Modern Jewish historiography

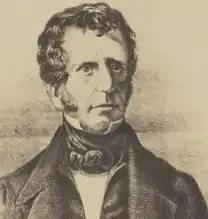
Jost, Anton Goldschmidt, Shavadron collection, National Library of Israel

It is primarily a world history with specific attention to the Jewish plight, from creation to 1500. "Sefer Yuhasin" traces the chronology and development of the Oral Torah, and contains critical appraisal of Talmudic evidence. Zacuto expresses his view of the importance of familiarity with Roman history. He was familiar with "Josippon" but was apparently unfamiliar with the genuine Josephus; Samuel Shullam, his editor who published his annotated version in 1566, was familiar with the original Josephus, and inserted comments and glosses with corrections.